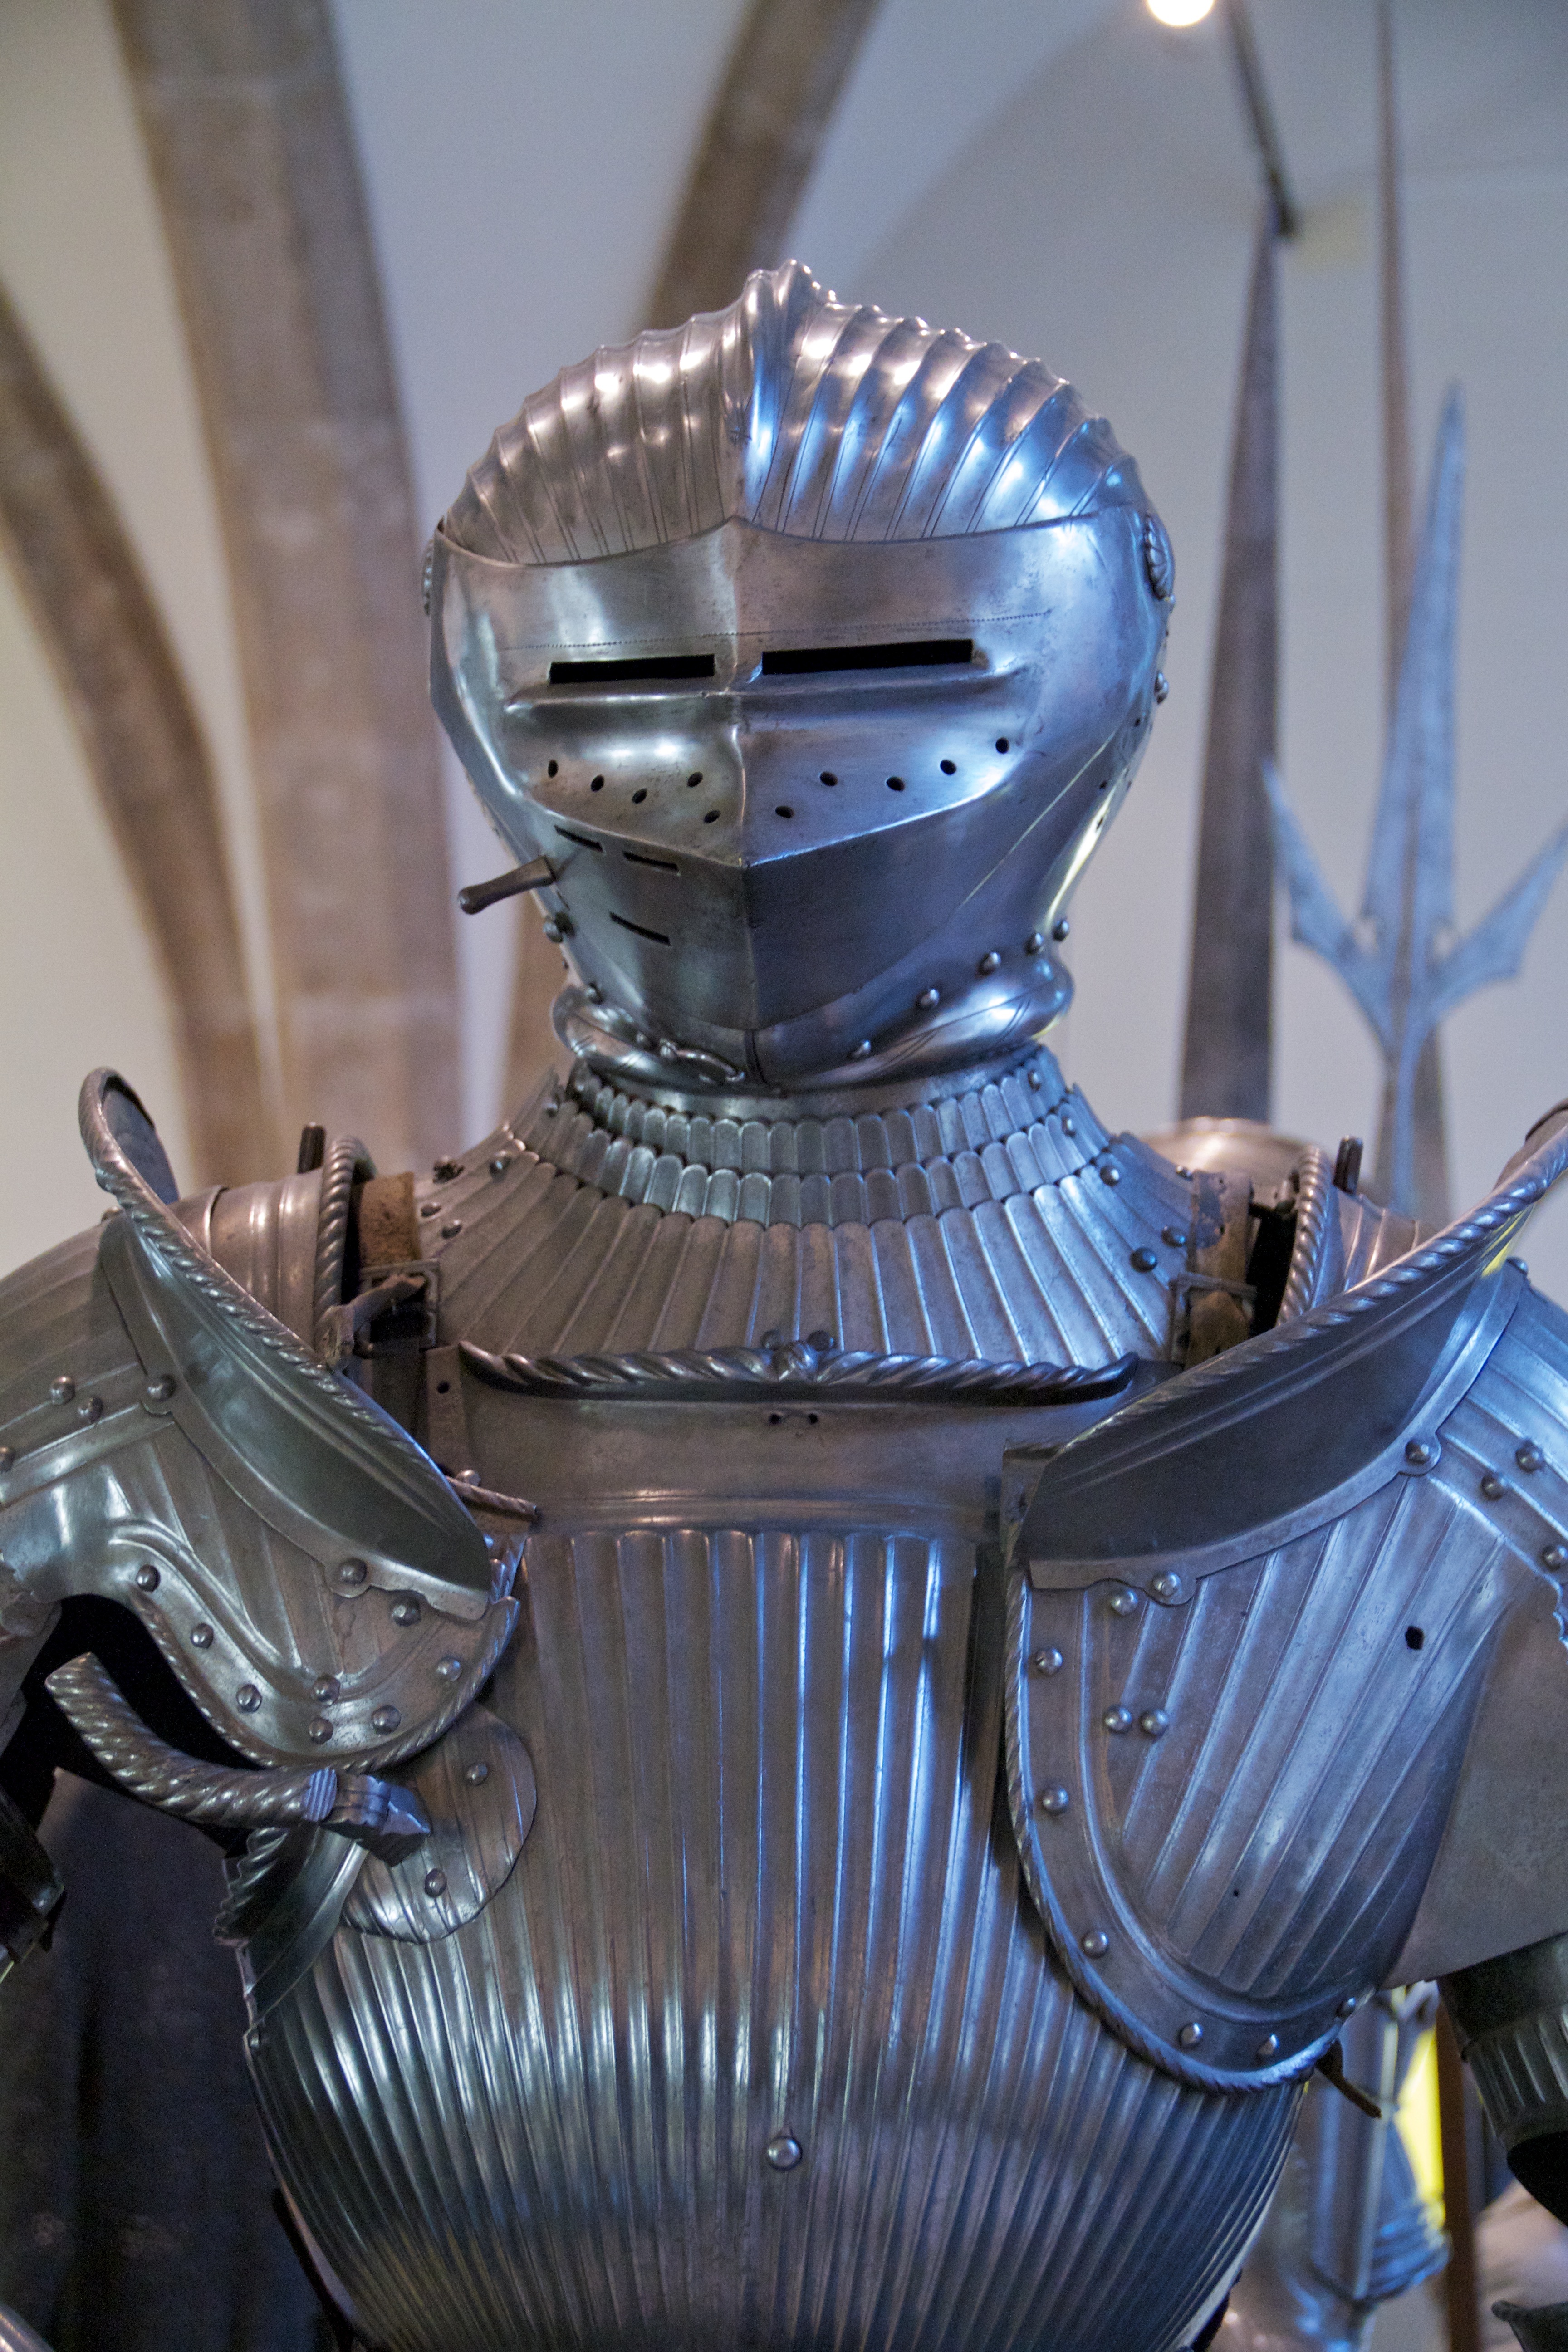
statue, vehicle, machine, blue, clothing, sculpture, art, knight, helm, weapons, bavaria, armour, historically, munich, armor, ritterruestung, harnisch, national museum, armor knight